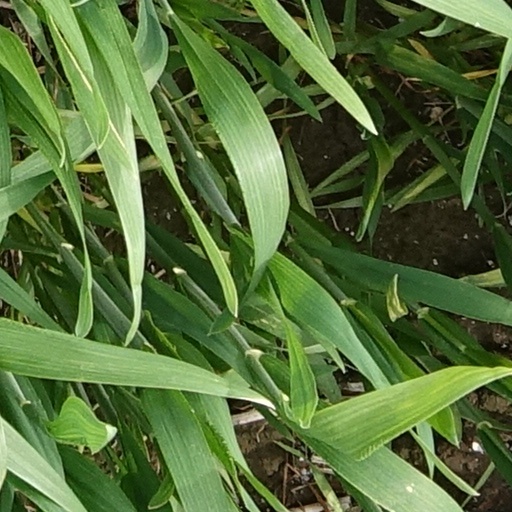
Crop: wheat